Upper Mesopotamia

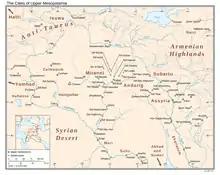
Ancient nations and cities

It then fell to the Parthians and Romans and was renamed Assyria by both. The area was still known as Asōristān under the Sasanian Empire until the Muslim conquest of Persia, when it was renamed al-Jazira.